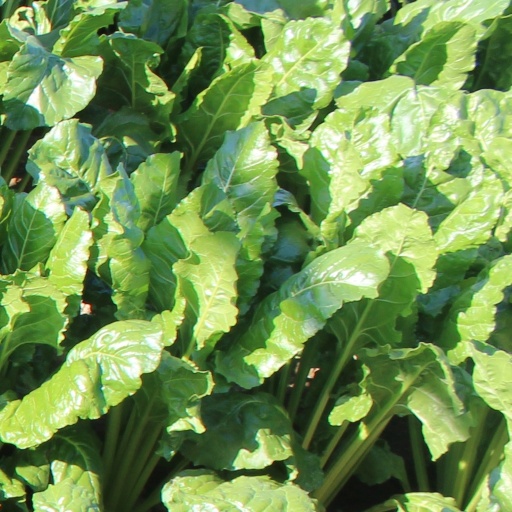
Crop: sugar beet